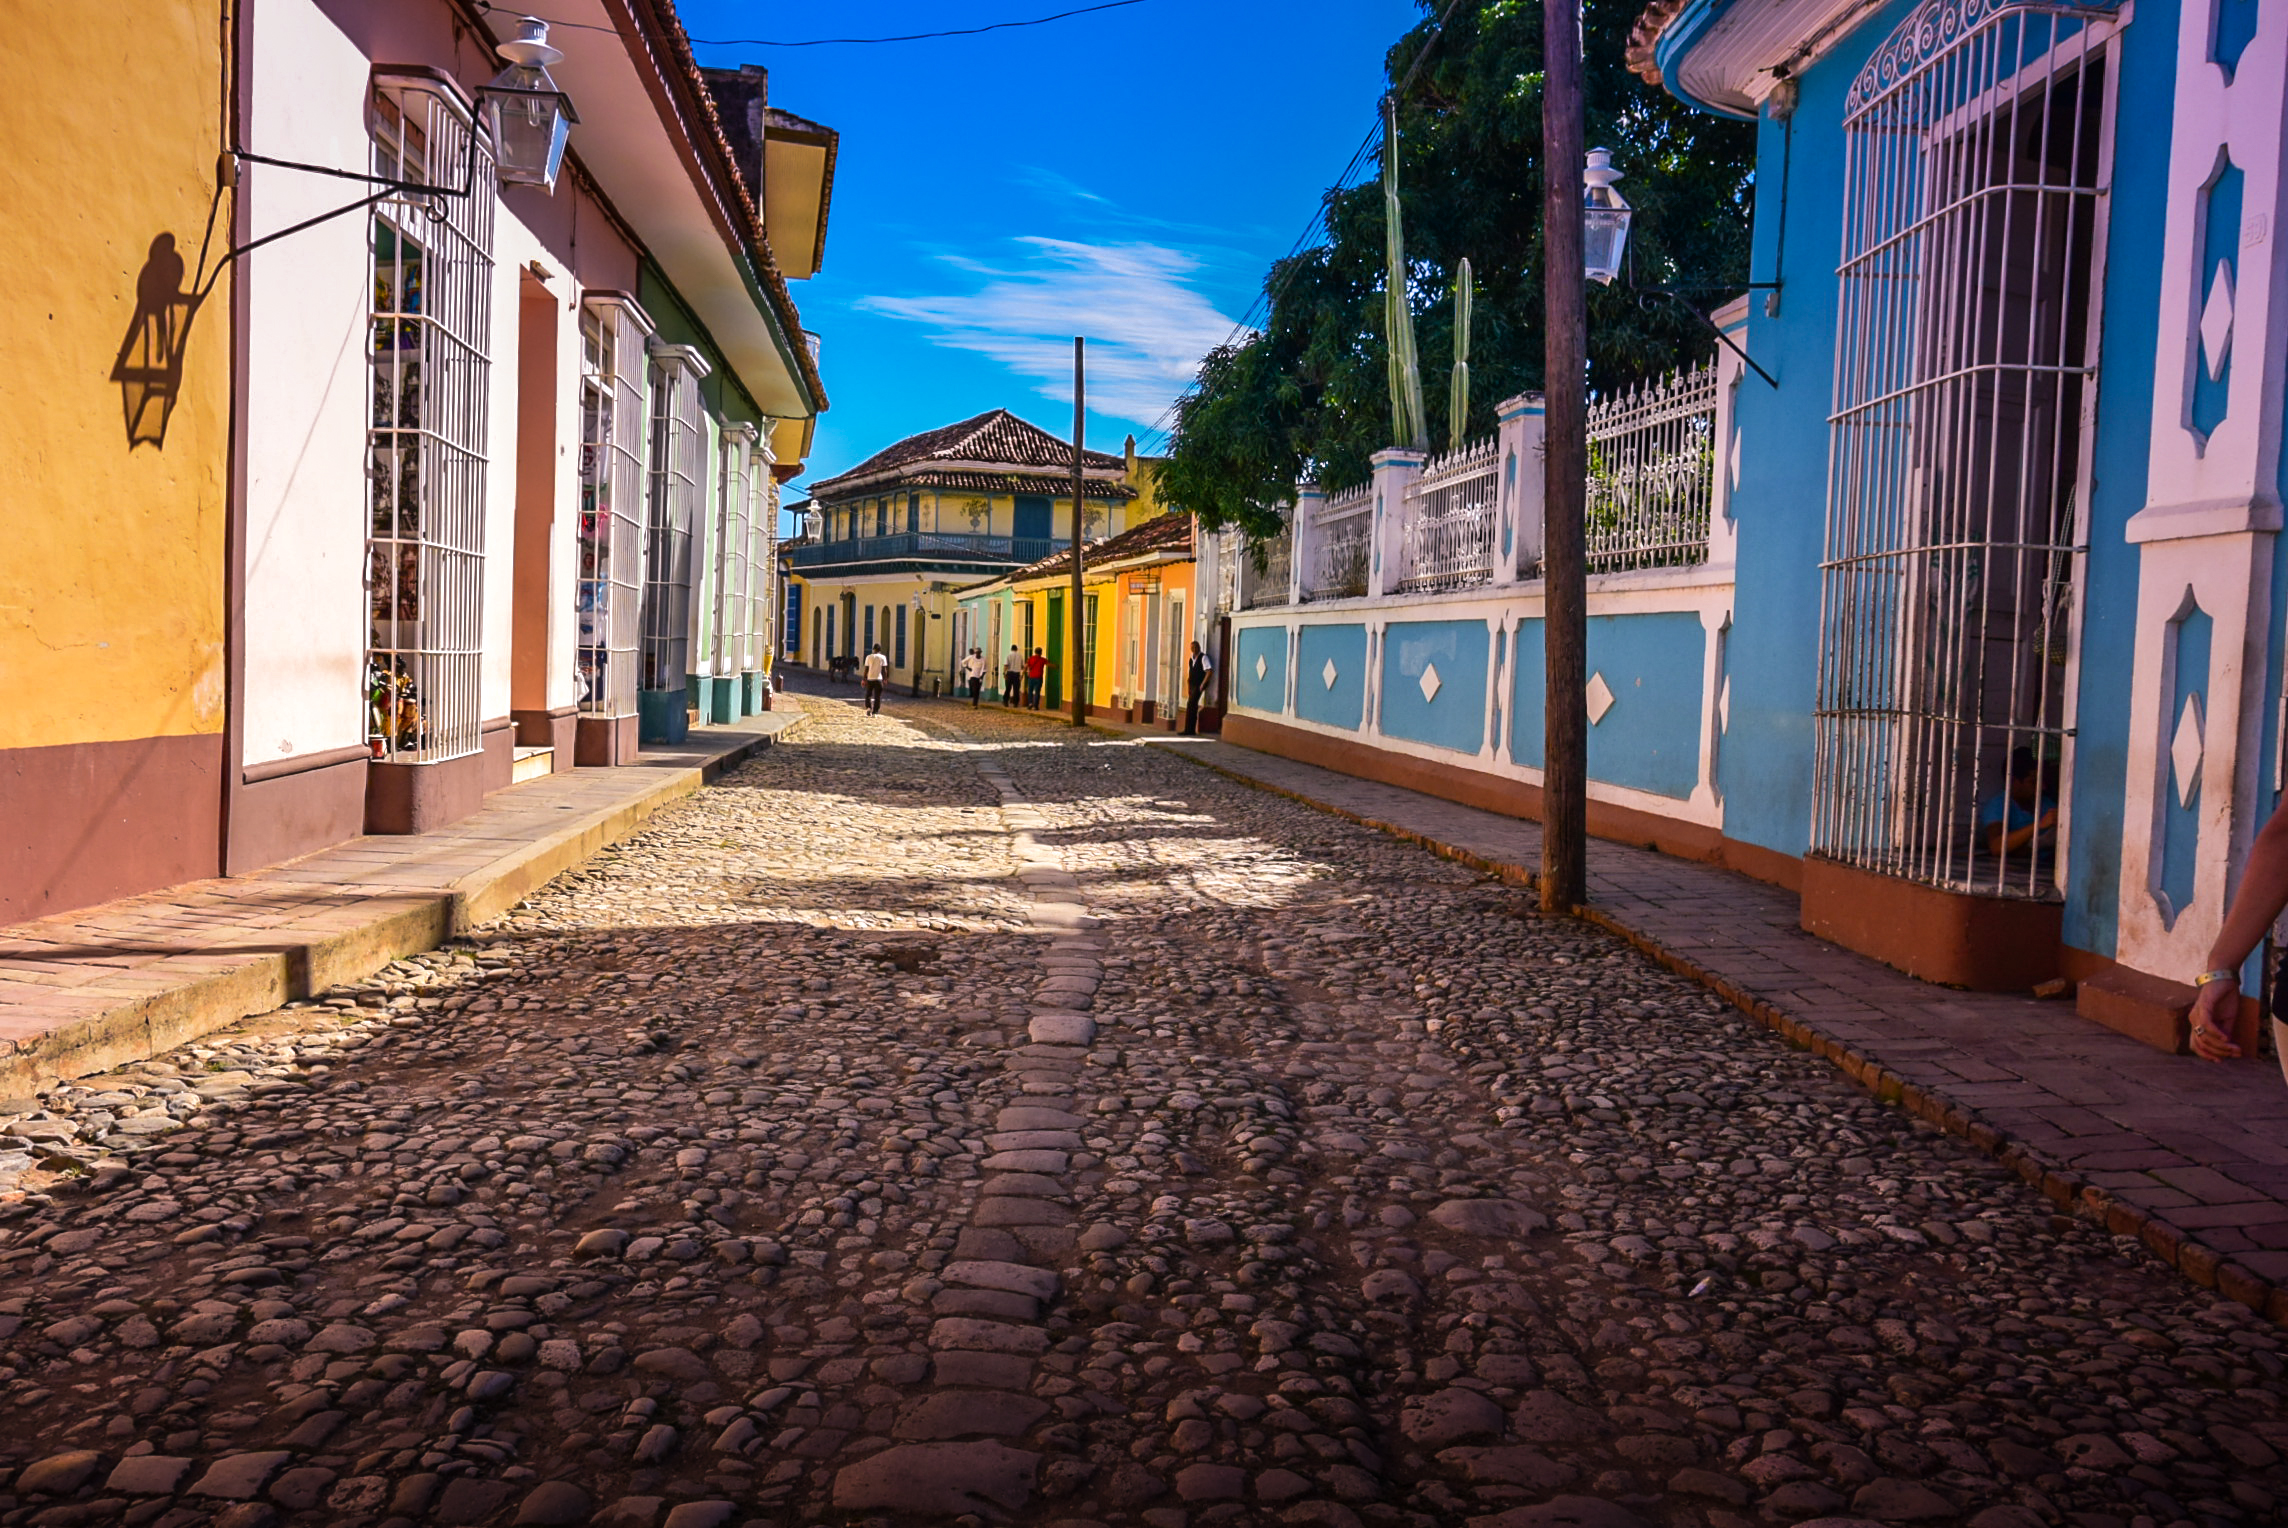
road, street, town, old, alley, city, travel, transport, suburb, color, lane, cuba, infrastructure, caribbean, cuban, trinidad, neighbourhood, urban area, residential area, human settlement